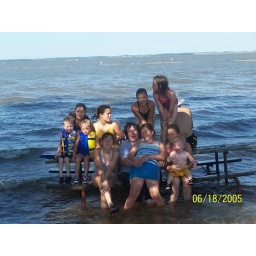
Don't worry, the table was already under water when they got on it.